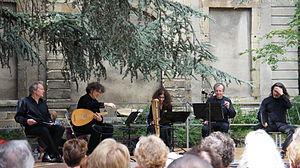
lors des Flâneries musicales 2013, Alla Francesca à l'hôtel le Vergeur .